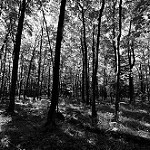
Label: B & W